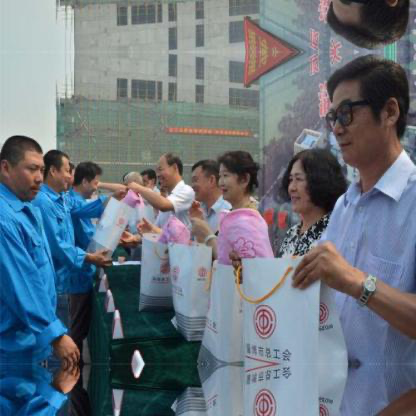
Objects in the image:
label: head
label: head
label: head
label: head
label: head
label: head
label: head
label: head
label: head
label: head
label: head